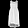
Label: Dress